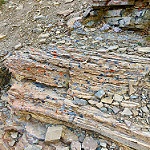
Label: glacier